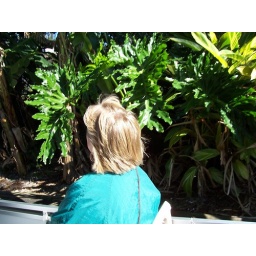
foilage in one of the canals on boat tour of the lake in orlando